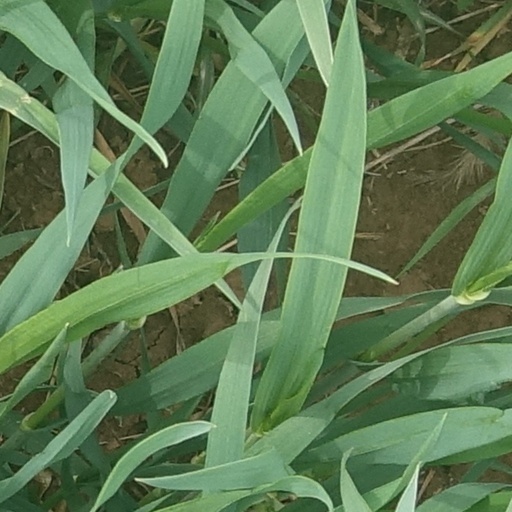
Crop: wheat